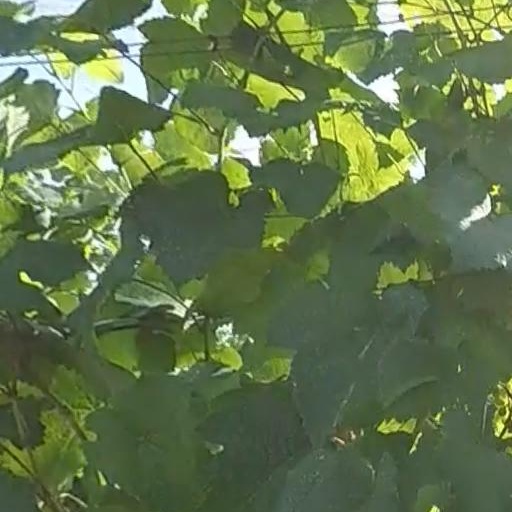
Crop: grape